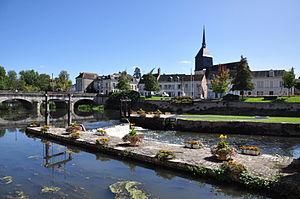
Romorantin-Lanthenay est une commune française, située dans le département de Loir-et-Cher en région Centre-Val de Loire. Cette ville est par ailleurs capitale de la Sologne.